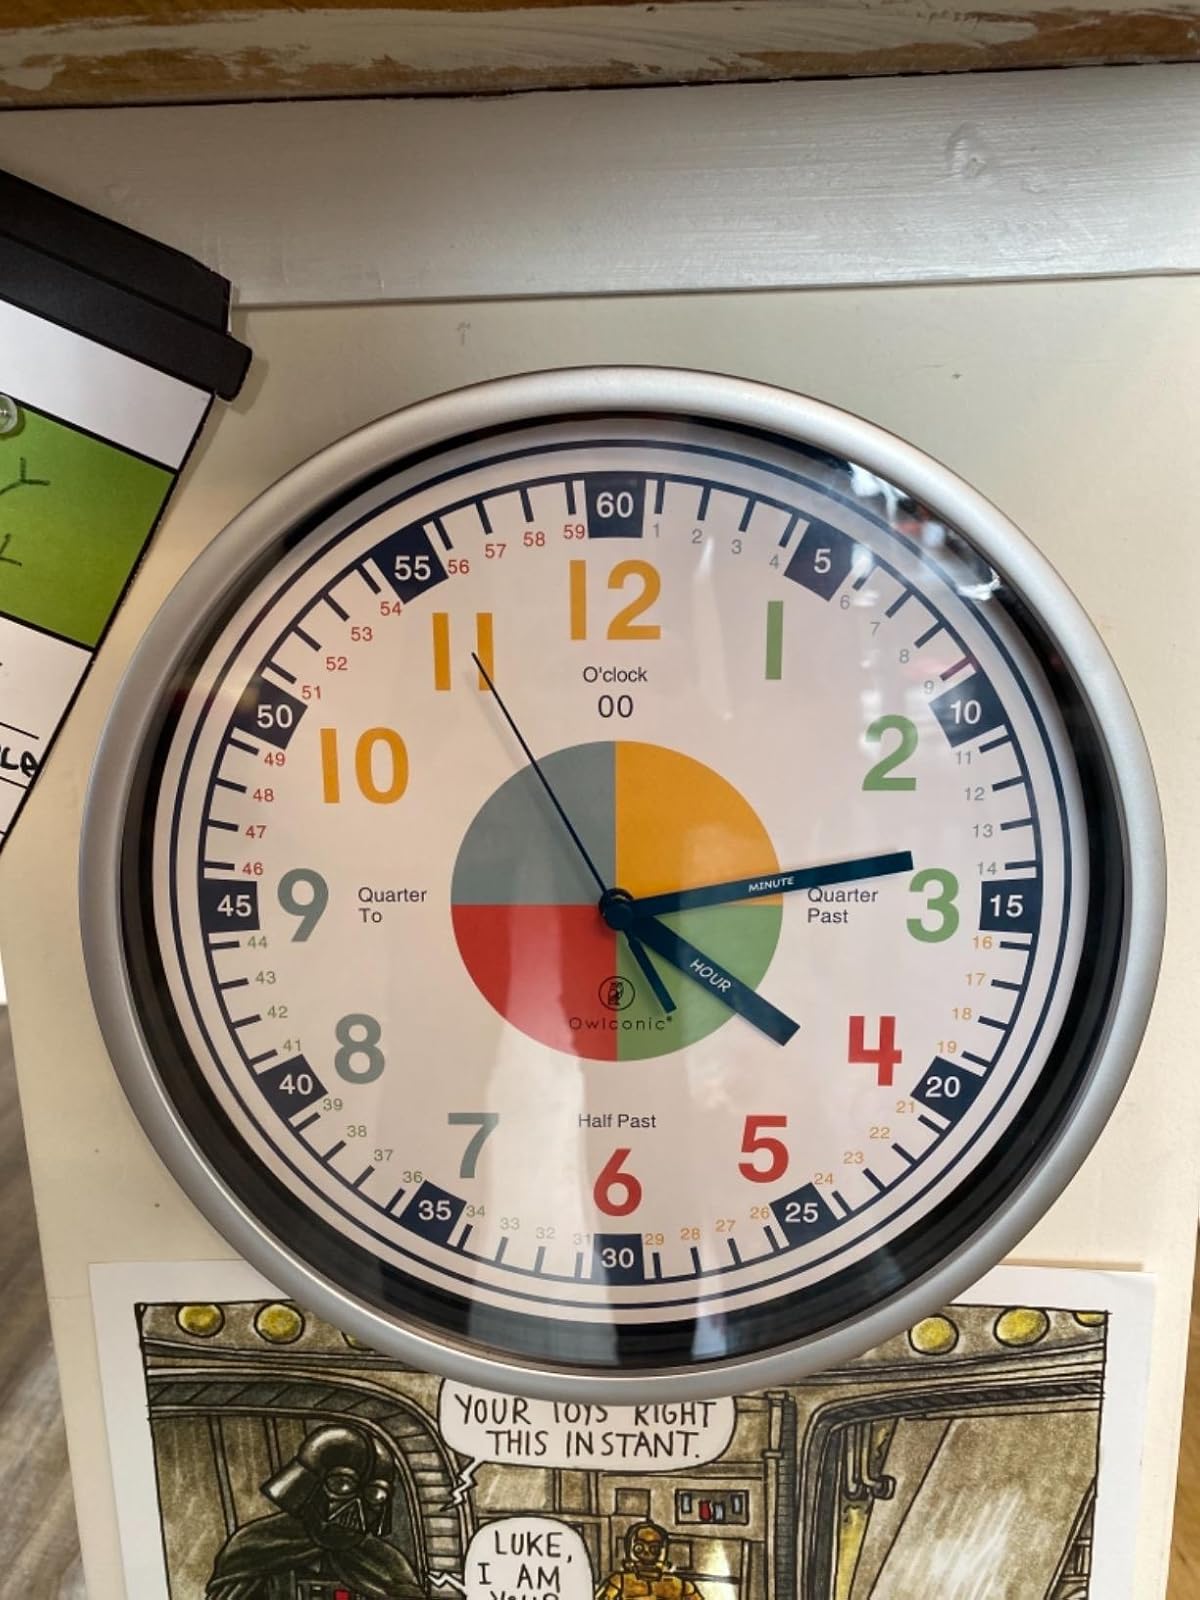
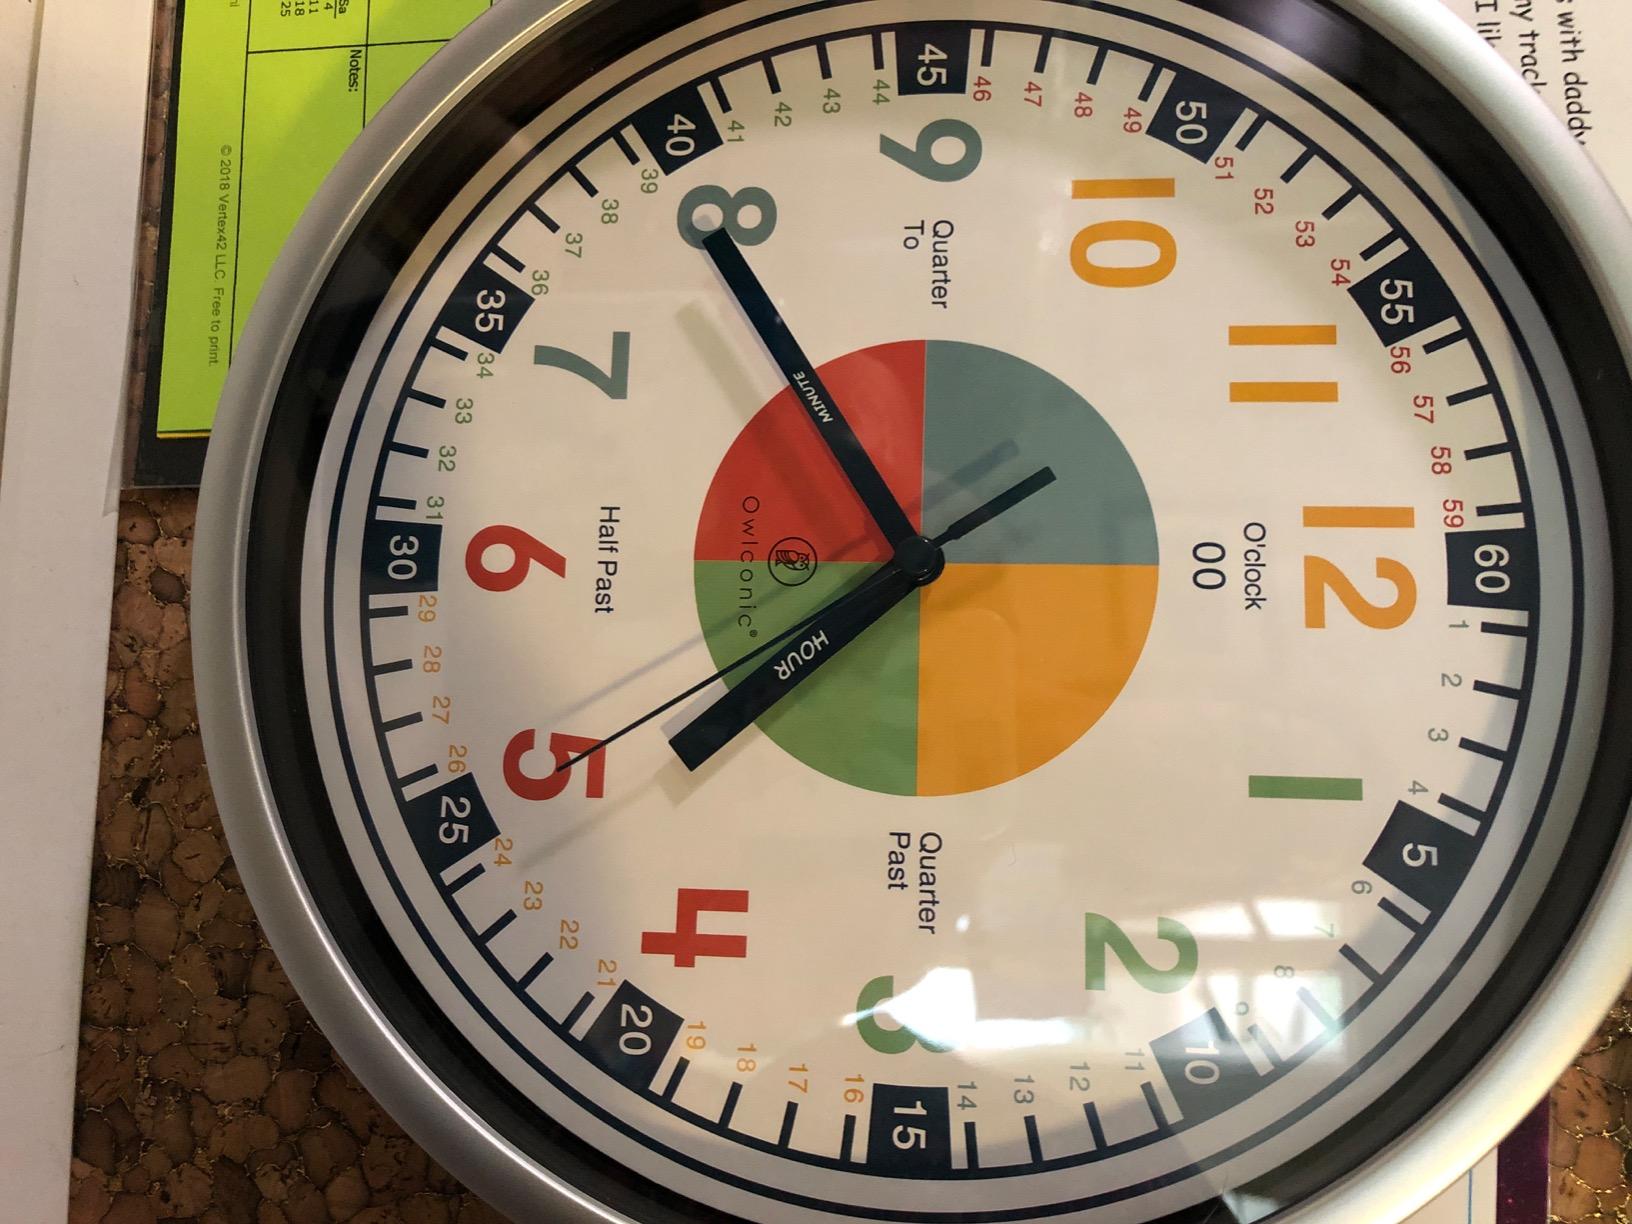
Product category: clock
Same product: yes